Justin Fairfax

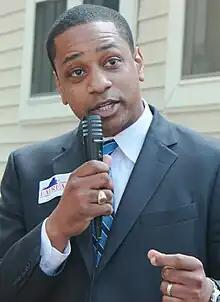
Fairfax campaigning for state attorney general, 2013

On economic issues, Fairfax supports policies such as a $15 minimum wage, action on student loan debt, and more job training and apprenticeships for skilled trades such as electrician, welder, and machine operator. Fairfax supports investment in transportation and infrastructure, and implementation of Governor Terry McAuliffe's Virginia Clean Power Plan to reduce greenhouse gas emissions in order to combat climate change. Fairfax favors promotion of renewable energy such as wind and solar.